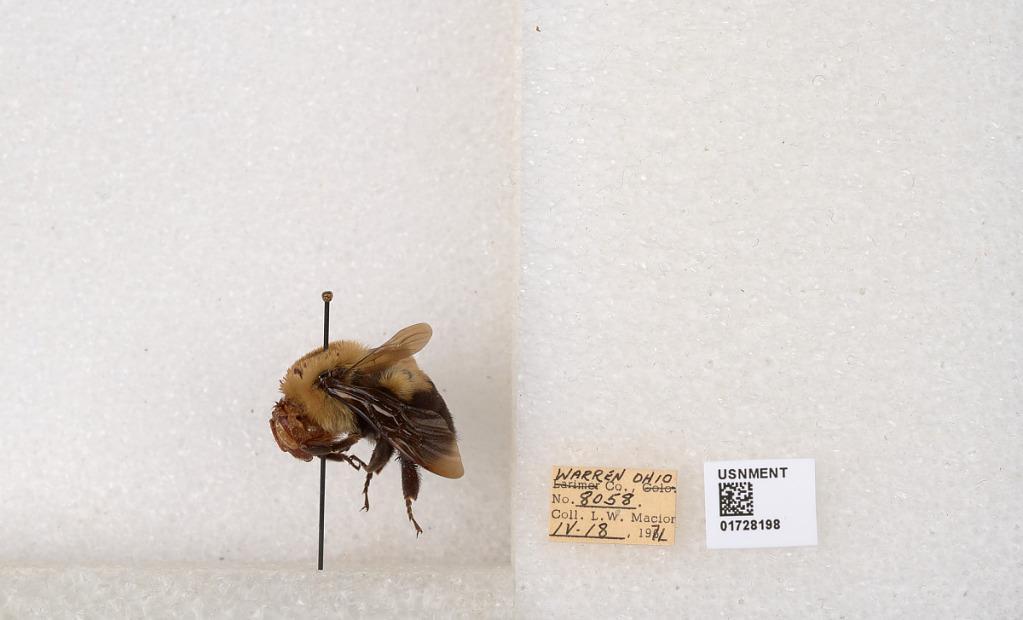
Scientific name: Bombus (Separatobombus) griseocollis (De Geer)
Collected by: L. Macior
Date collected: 1971-4-18
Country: United States
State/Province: Ohio
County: Warren
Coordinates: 39.4276, -84.1668